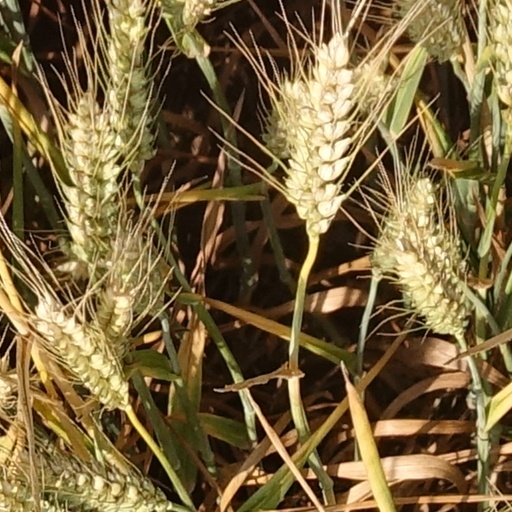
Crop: wheat